51st (London) Heavy Anti-Aircraft Regiment, Royal Artillery

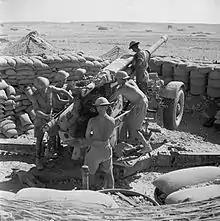
Gunners cleaning a 3.7-inch anti-aircraft gun near Tobruk, 19 August 1941.

On arrival at Tobruk, 51 HAA's workshop detachment set about restoring some of the captured Italian AA guns to working order, while the two batteries followed the WDF to Benghazi. But when German intervention turned the campaign in early 1941, the batteries were recalled, retiring through Derna to Tobruk, in action much of the way. By 7 April, the whole regiment (less four guns still withdrawing from Gazala) was within the Tobruk perimeter. The German breakthrough bypassed the port, which was invested from 11 April, beginning the epic Siege of Tobruk lasting 240 days. 4th AA Brigade was a major element of the garrison, and had been reinforced just before the ring closed round Tobruk, with 235 (Kent) Battery of 89th (Cinque Ports) HAA Regiment arriving to replace 151 Bty. Eight static 3.7-inch guns had also been delivered by sea, making a total of 24 guns available (although two were disabled early in the siege by premature bursts), and 152 and 235 Batteries each had an Italian 102mm gun in addition. On 14 April, Regimental HQ and 153 Bty were attacked by Stukas; Lt-Col McIntyre was among those wounded, and later that day RHQ was evacuated by sea to Alexandria. Thereafter, 152, 153 and 235 HAA Batteries, together with 51st HAA Regiment's workshops and signals, formed part of the Harbour Defended Area under the command of HQ 13th LAA Regiment.